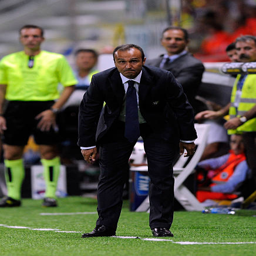
football player looks on during the match .